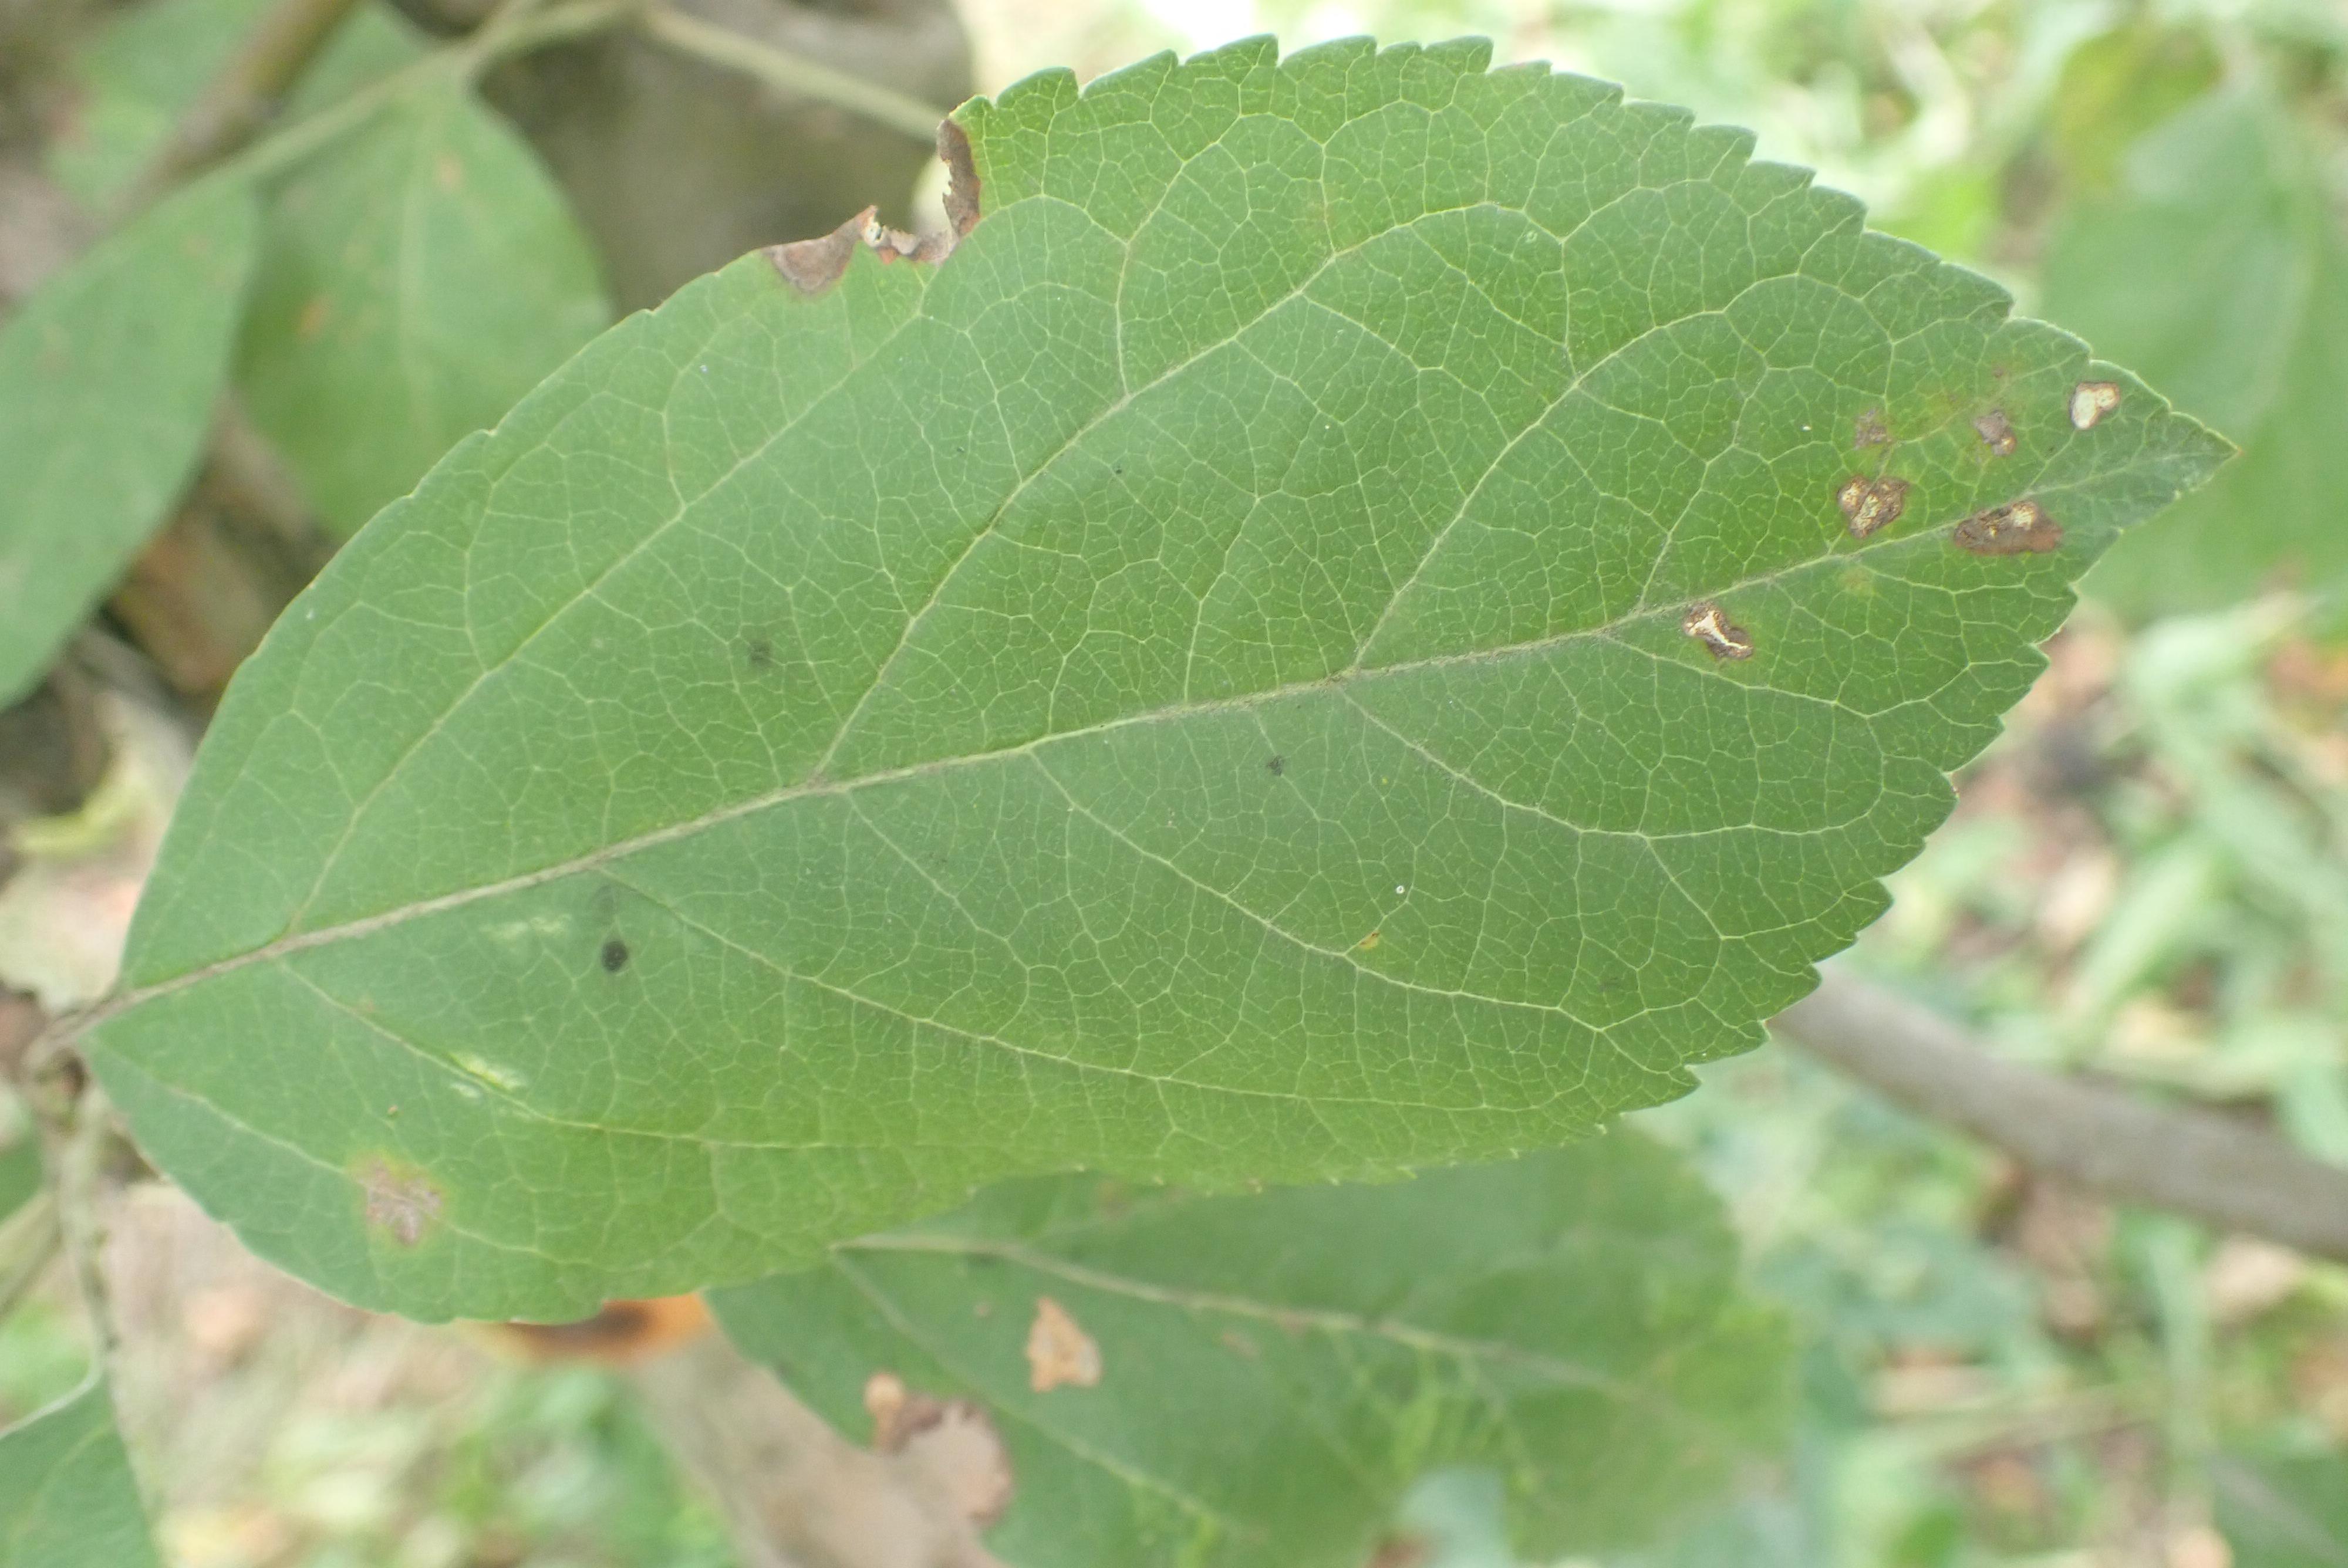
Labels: complex